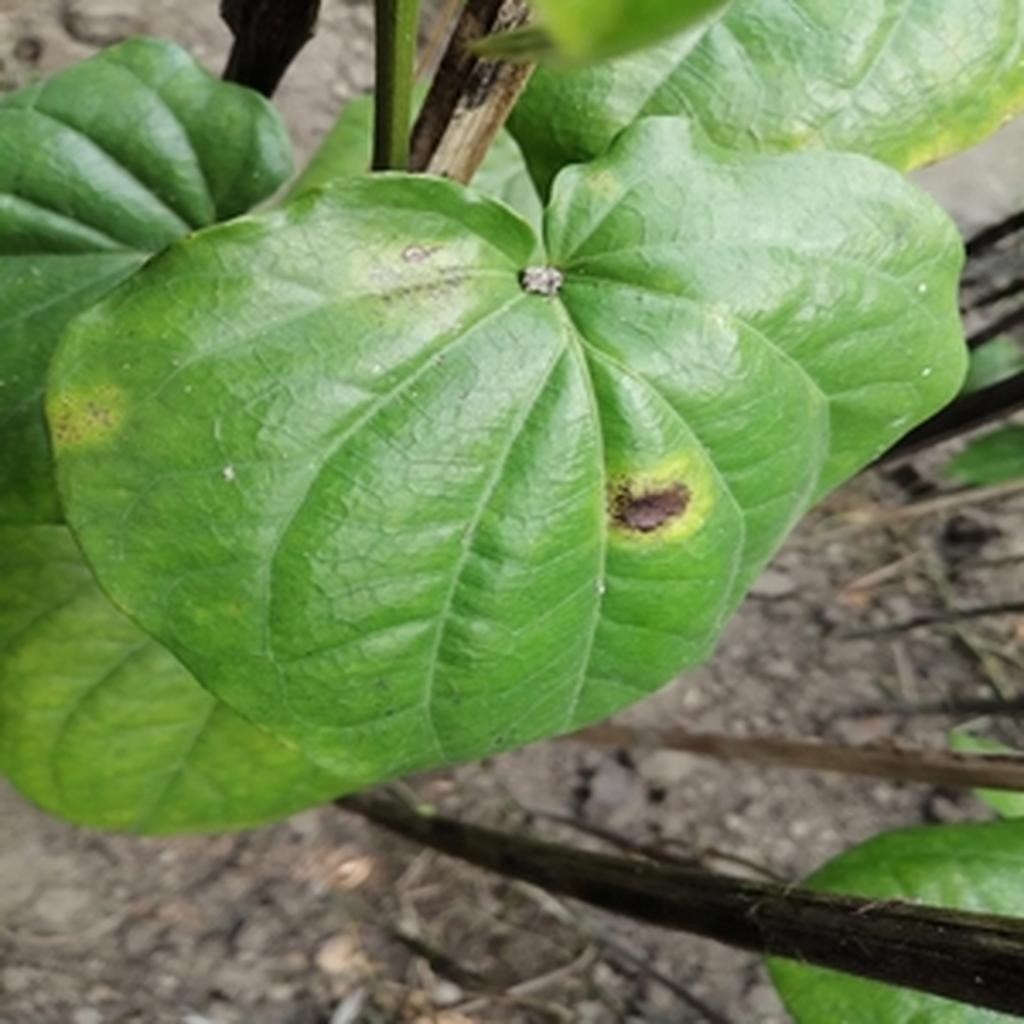
Label: Leaf_Rot